Blasphemous (video game)

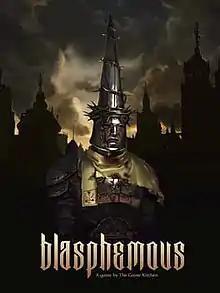

Blasphemous is a Metroidvania video game developed by Spanish studio The Game Kitchen and published by Team17. The game was released for Microsoft Windows, PlayStation 4, Xbox One, and Nintendo Switch on 10 September 2019, with Warp Digital handling the console ports. Versions for macOS and Linux were released on 21 September 2020. A version for Amazon Luna was released on 20 October 2020. It began as a Kickstarter campaign in 2017. A sequel, titled "Blasphemous 2", was released on 24 August 2023.